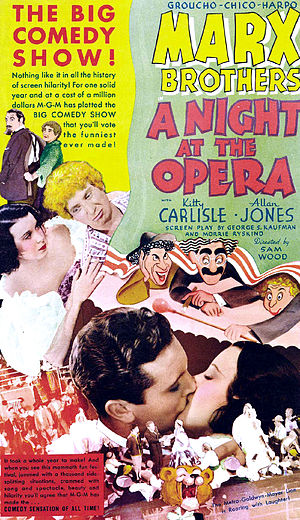
Halløj i operaen
Halløj i operaen er en amerikansk farce fra 1935 med Marx Brothers. Filmen er den første, brødrene indspillede for MGM efter deres afsked med Paramount, og det var endvidere den første, hvor Zeppo Marx ikke var med.